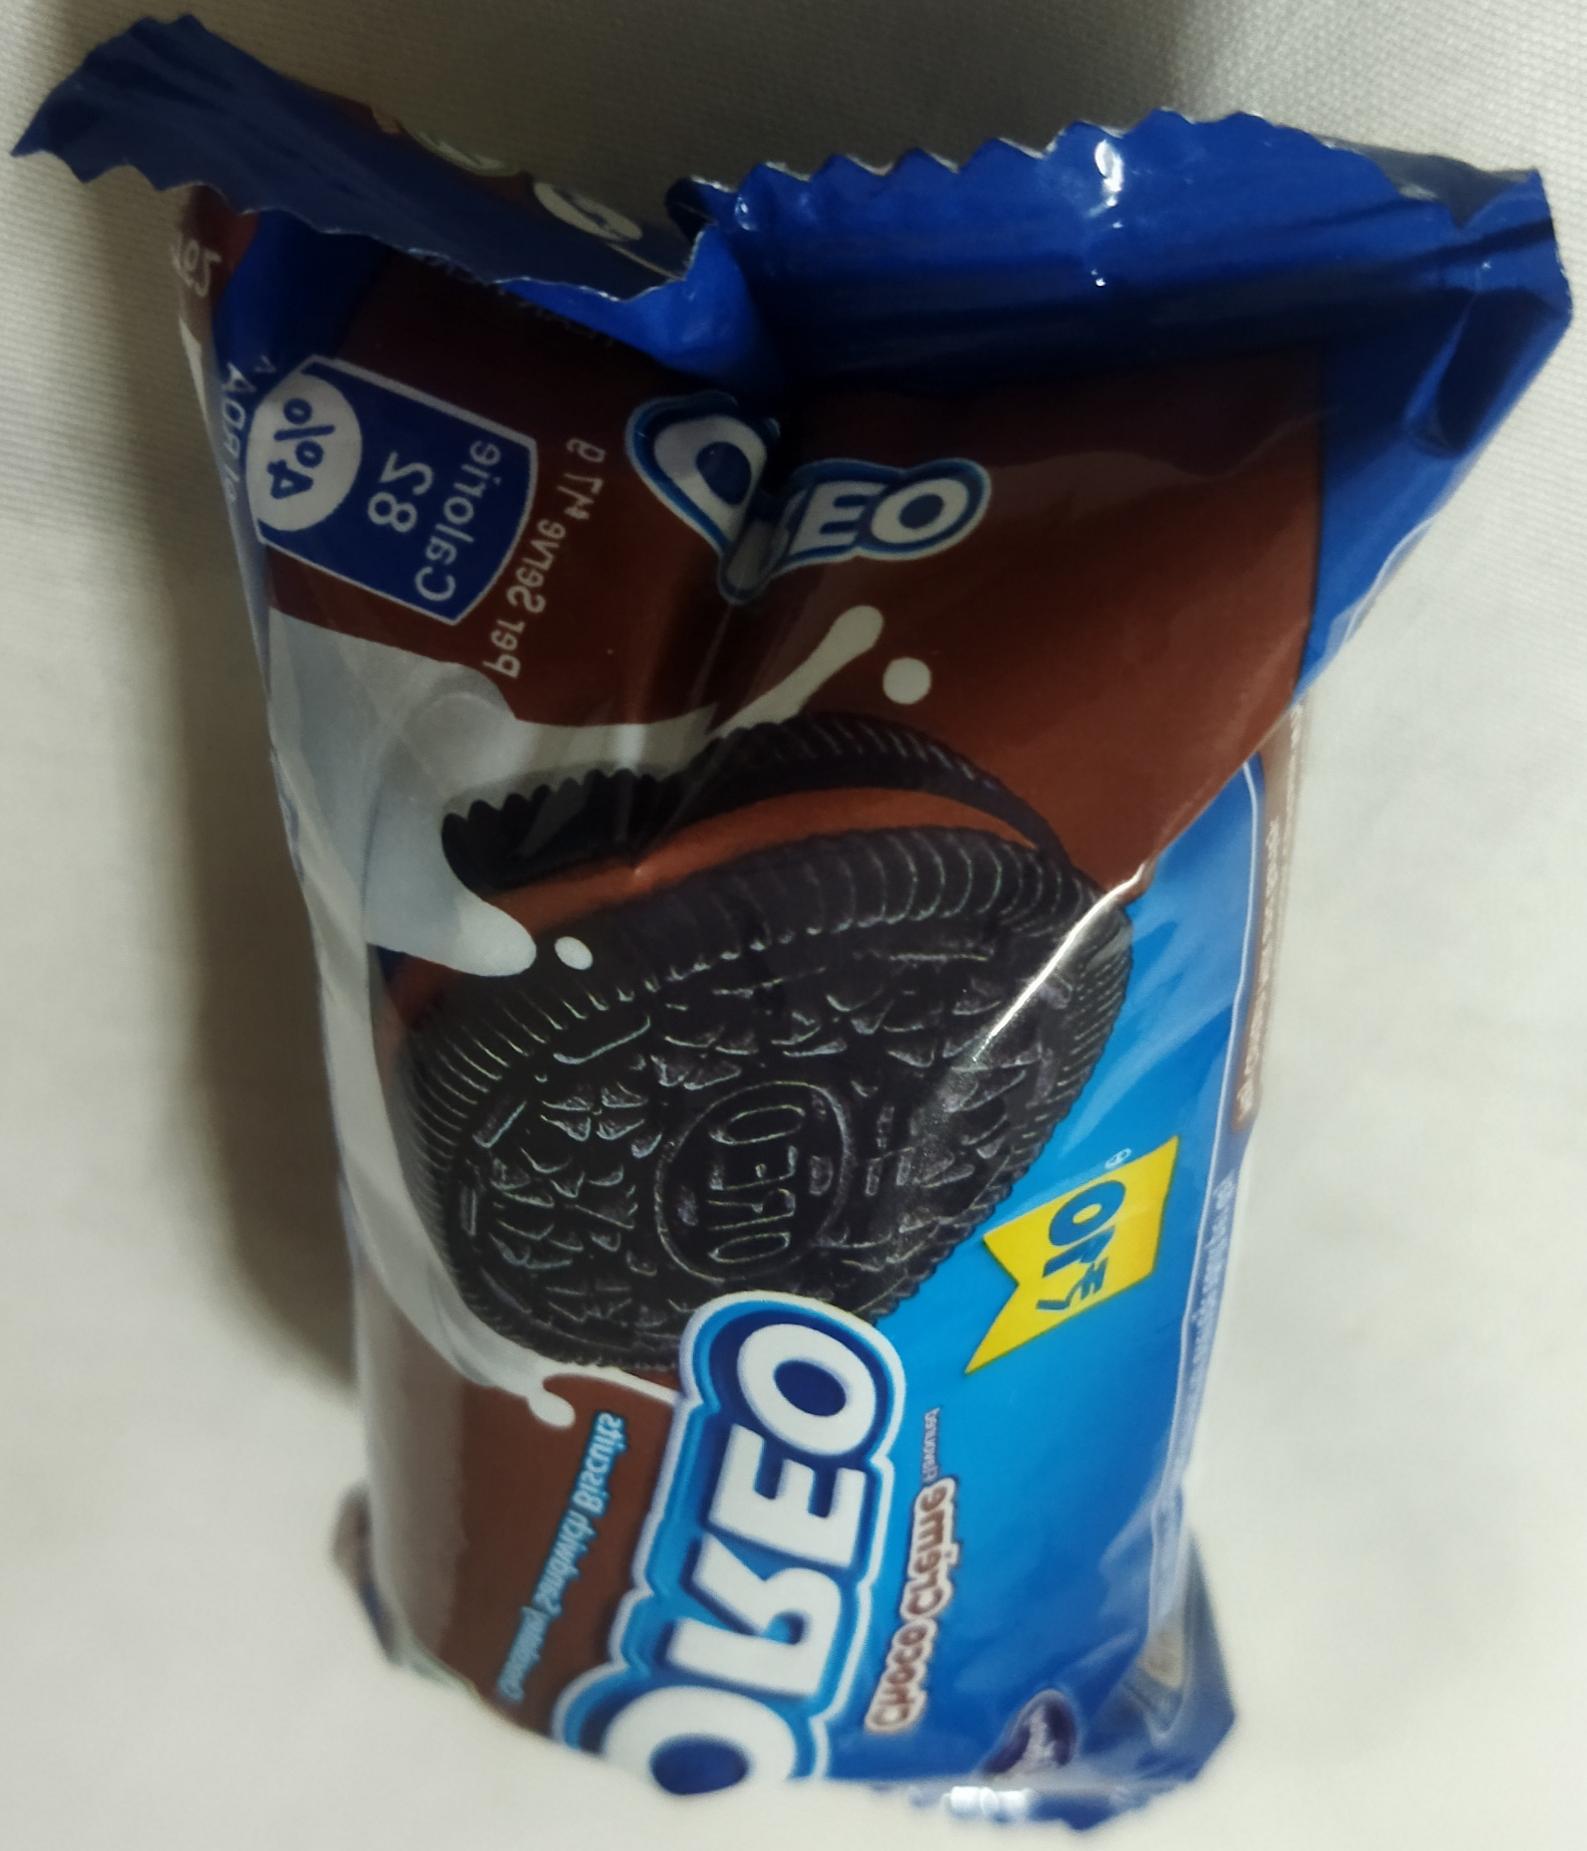
Label: plastics